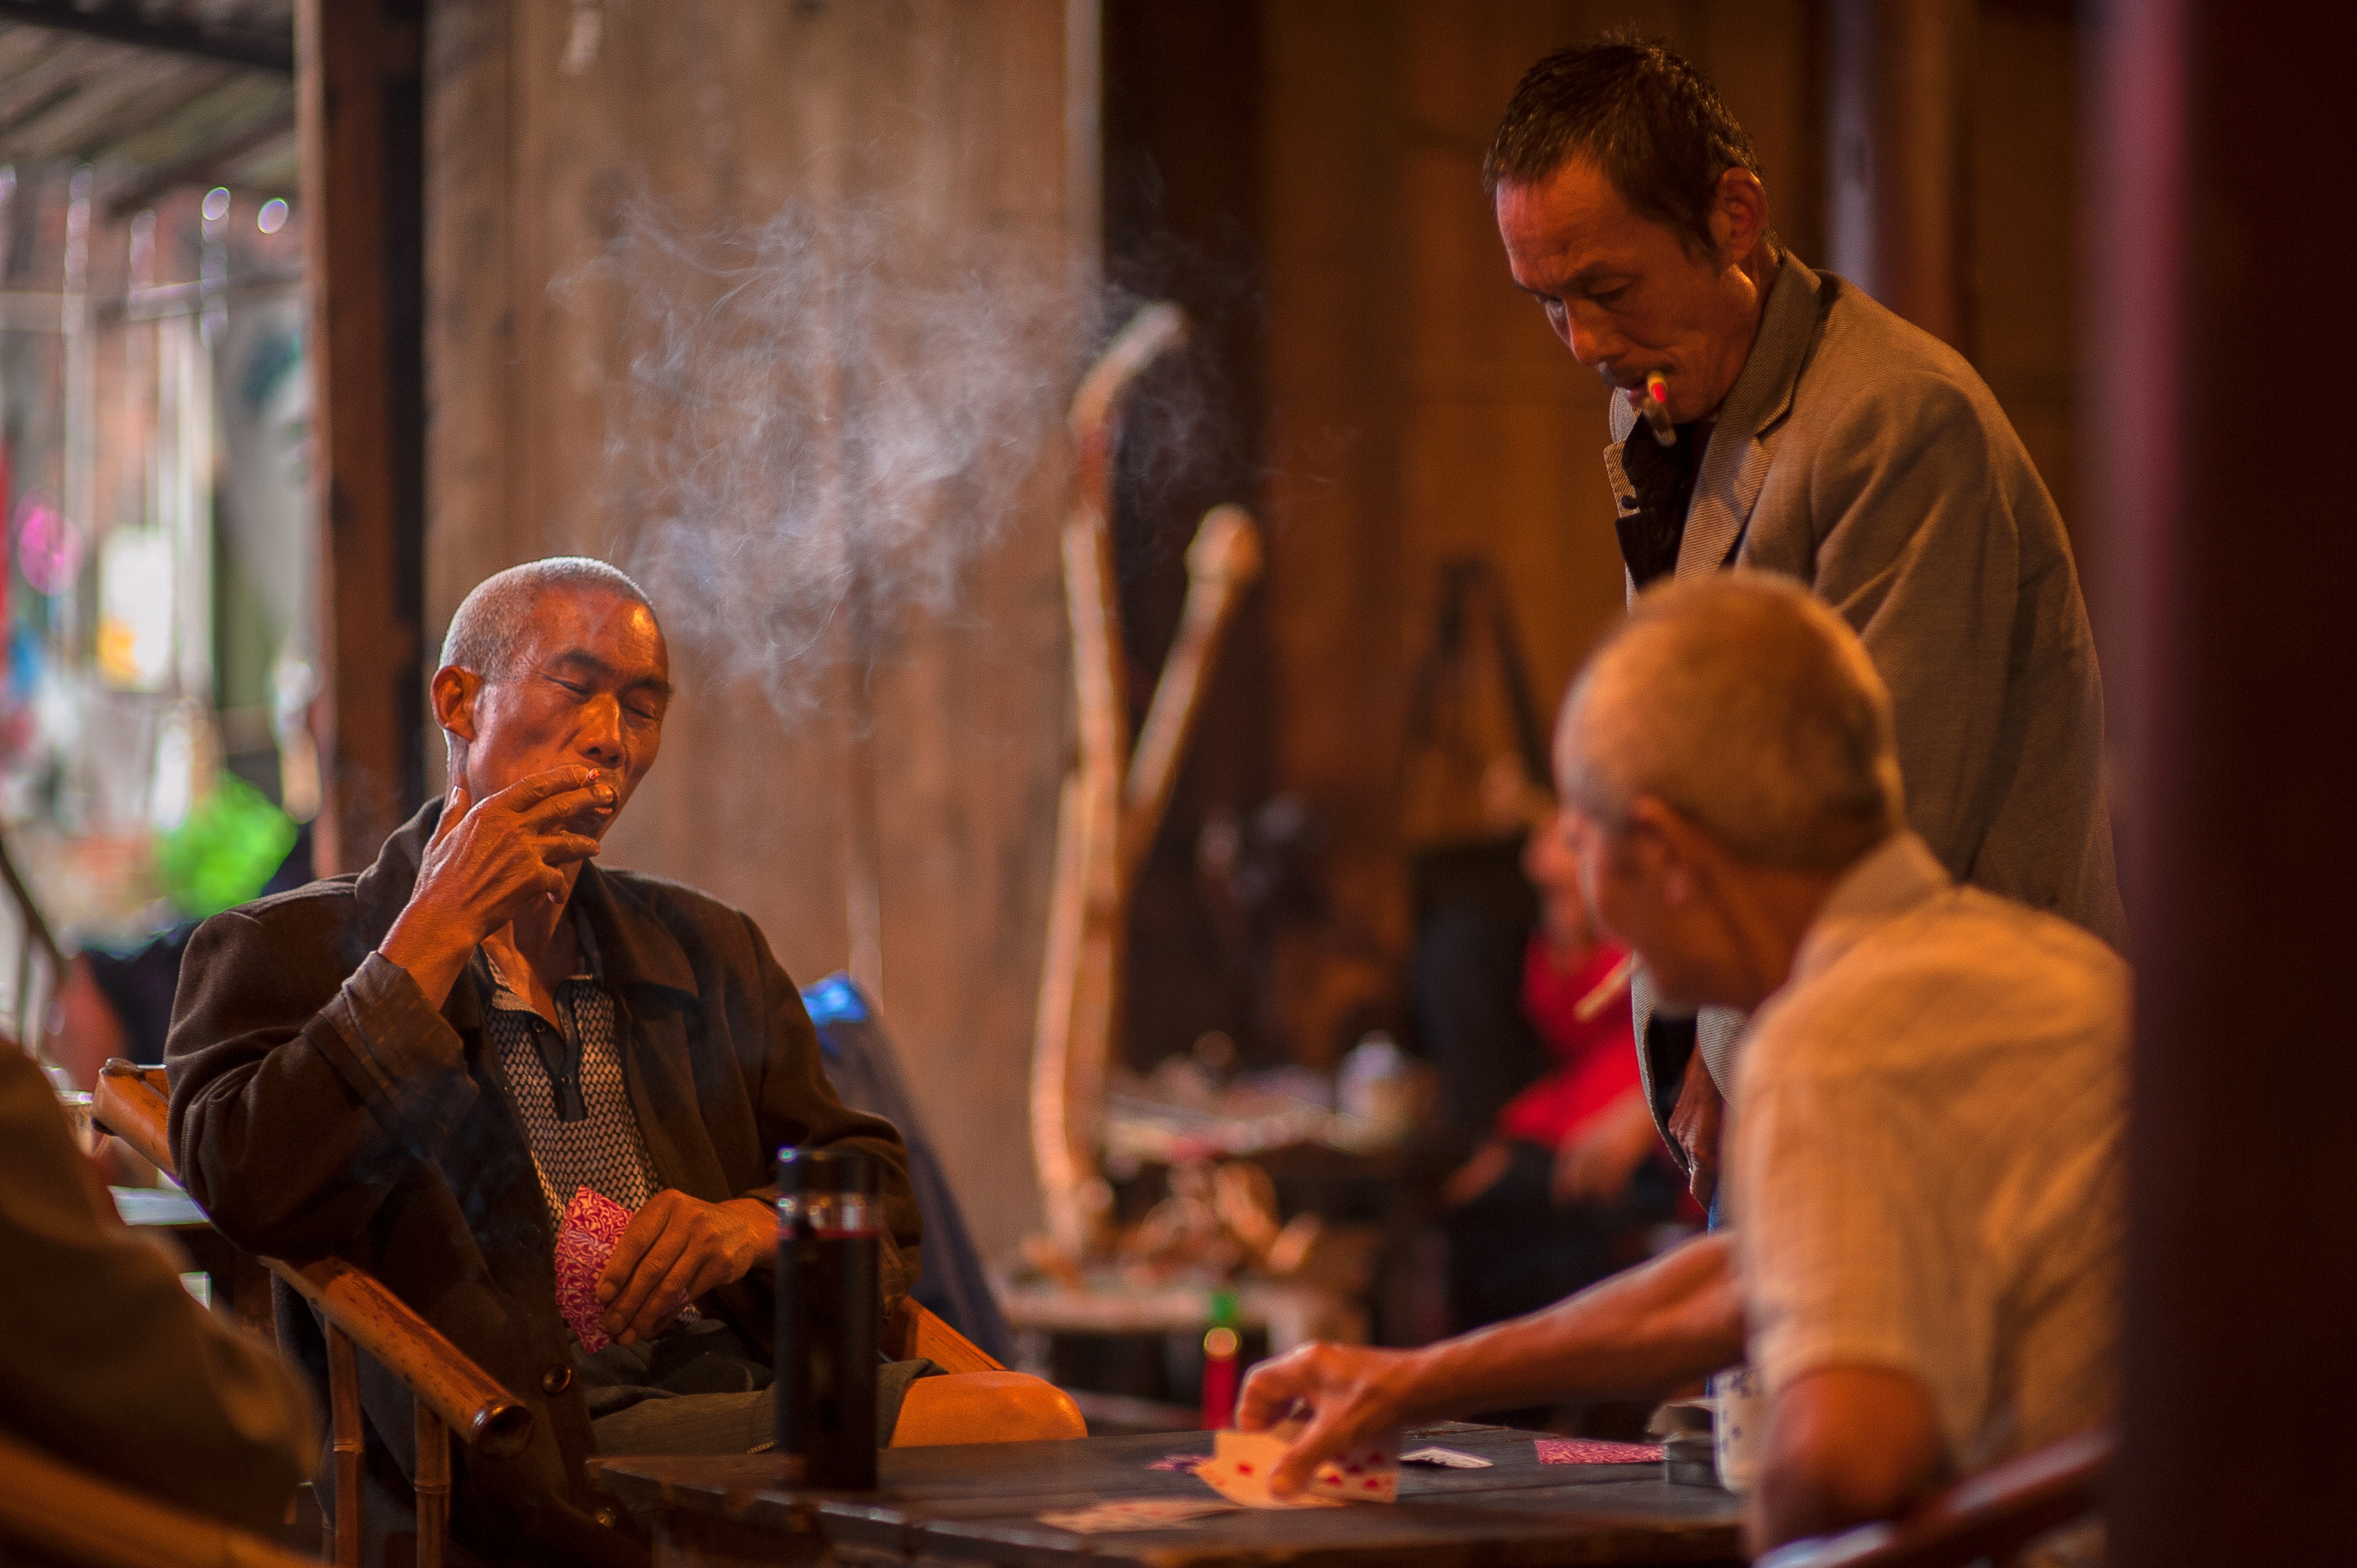
conversation, adaptation, event, temple, musician